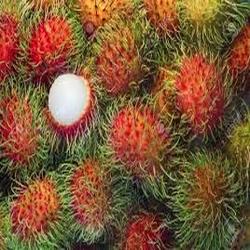
Label: Rambutan